Nikita Parris

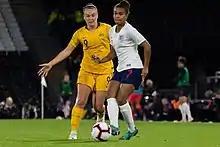
Parris (right) playing for England in October 2018

On 4 June 2016, Parris made her senior international debut for England as a substitute in England's Euro 2017 qualifying victory over Serbia. She registered one assist as England won 7–0. Three days later, Parris once again came off the bench in the reverse fixture, this time scoring twice as England repeated the 7–0 scoreline.